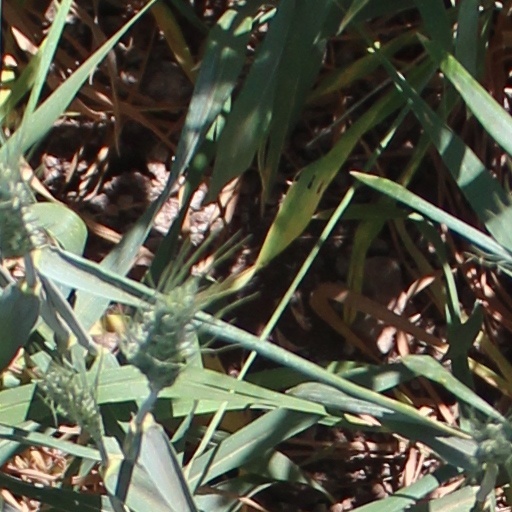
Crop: wheat